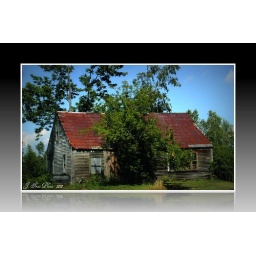
An old abandoned farm house on the road my wife grew up on in Alton , NH